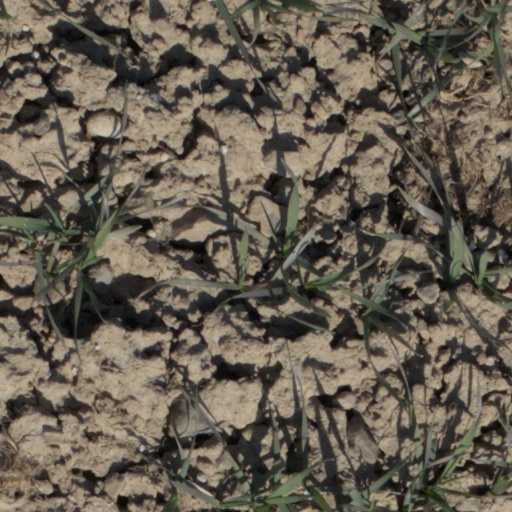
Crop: wheat